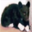
Label: bear